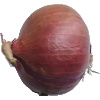
Label: Onion Red 1